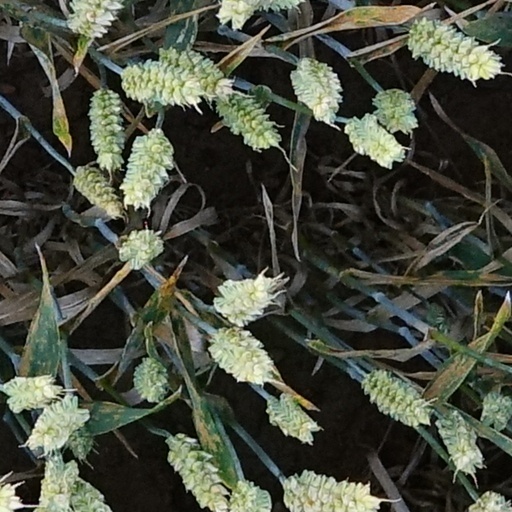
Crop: wheat